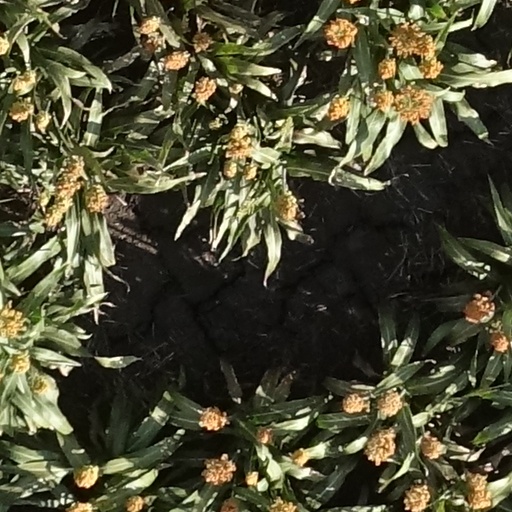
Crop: sorghum